Corinthian War

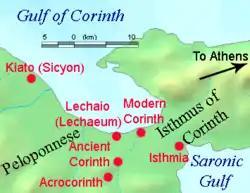
Corinth and the surrounding territory.

After being convinced by Conon that allowing him to rebuild the Long Walls around Piraeus, the main port of Athens, would be a major blow to the Lacedaemonians, Pharnabazus eagerly gave Conon a fleet of 80 triremes and additional funds to accomplish this task. Pharnabazus dispatched Conon with substantial funds and a large part of the fleet to Attica, where he joined in the rebuilding of the long walls from Athens to Piraeus, a project that had been initiated by Thrasybulus in 394 BC. With the assistance of the rowers of the fleet, and the workers paid for by the Persian money, the construction was soon completed.